Python (Busch Gardens Tampa Bay)

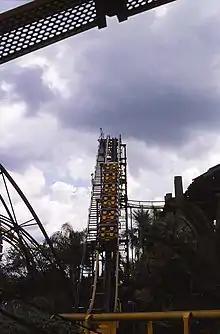
Python in 1982

Python was a stock model roller coaster made by Arrow Development, which was a clone of Knott's Berry Farms defunct Corkscrew roller coaster (which now operates at Silverwood amusement park in Athol, Idaho). The concept for the Corkscrew model took six years for Arrow Development to progress, and was designed by Ron Toomer.